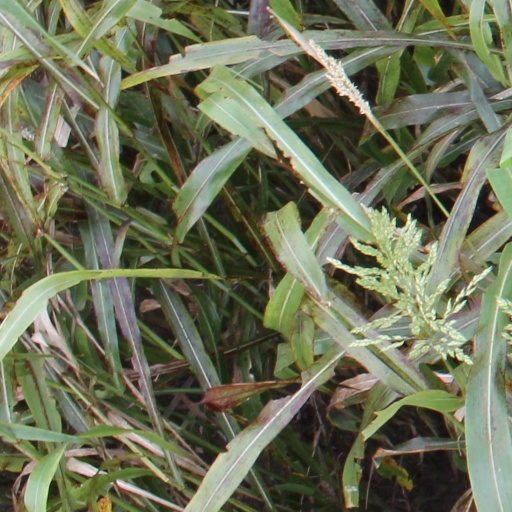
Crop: sorghum